Prawit Wongsuwon

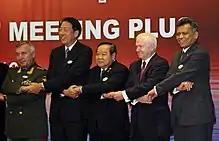
The 2010 ASEAN Defense Ministers Meeting Plus, Prawit Wongsuwan (center)

Prawit's father was Major General Prasert Wongsuwan. He has four younger brothers: the Senator Admiral Sithawat Wongsuwan; Police General Patcharawat Wongsuwan (the former Commissioner-General of the Royal Thai Police); former jewelry and watch repair technician, deceased football manager Pongphan Wongsuwan; and Phanpong Wongsuwan.